TAB Trackside

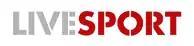
This was the LiveSport logo in 2010.

The company also owned the North Island music station group Energy Enterprises and merged with the South Island radio company Radio Otago in 1999. Between May 2000 and January 2001 it was purchased by CanWest Global Communications, becoming part of RadioWorks and later part of MediaWorks New Zealand. Part of the company was purchased in July 2004, and the entire company was sold off in June 2007.